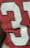
Number: 3